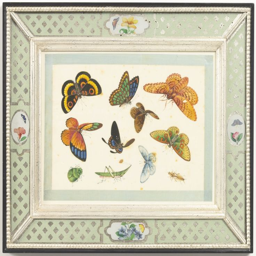
a set of export paintings